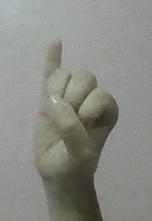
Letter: meem